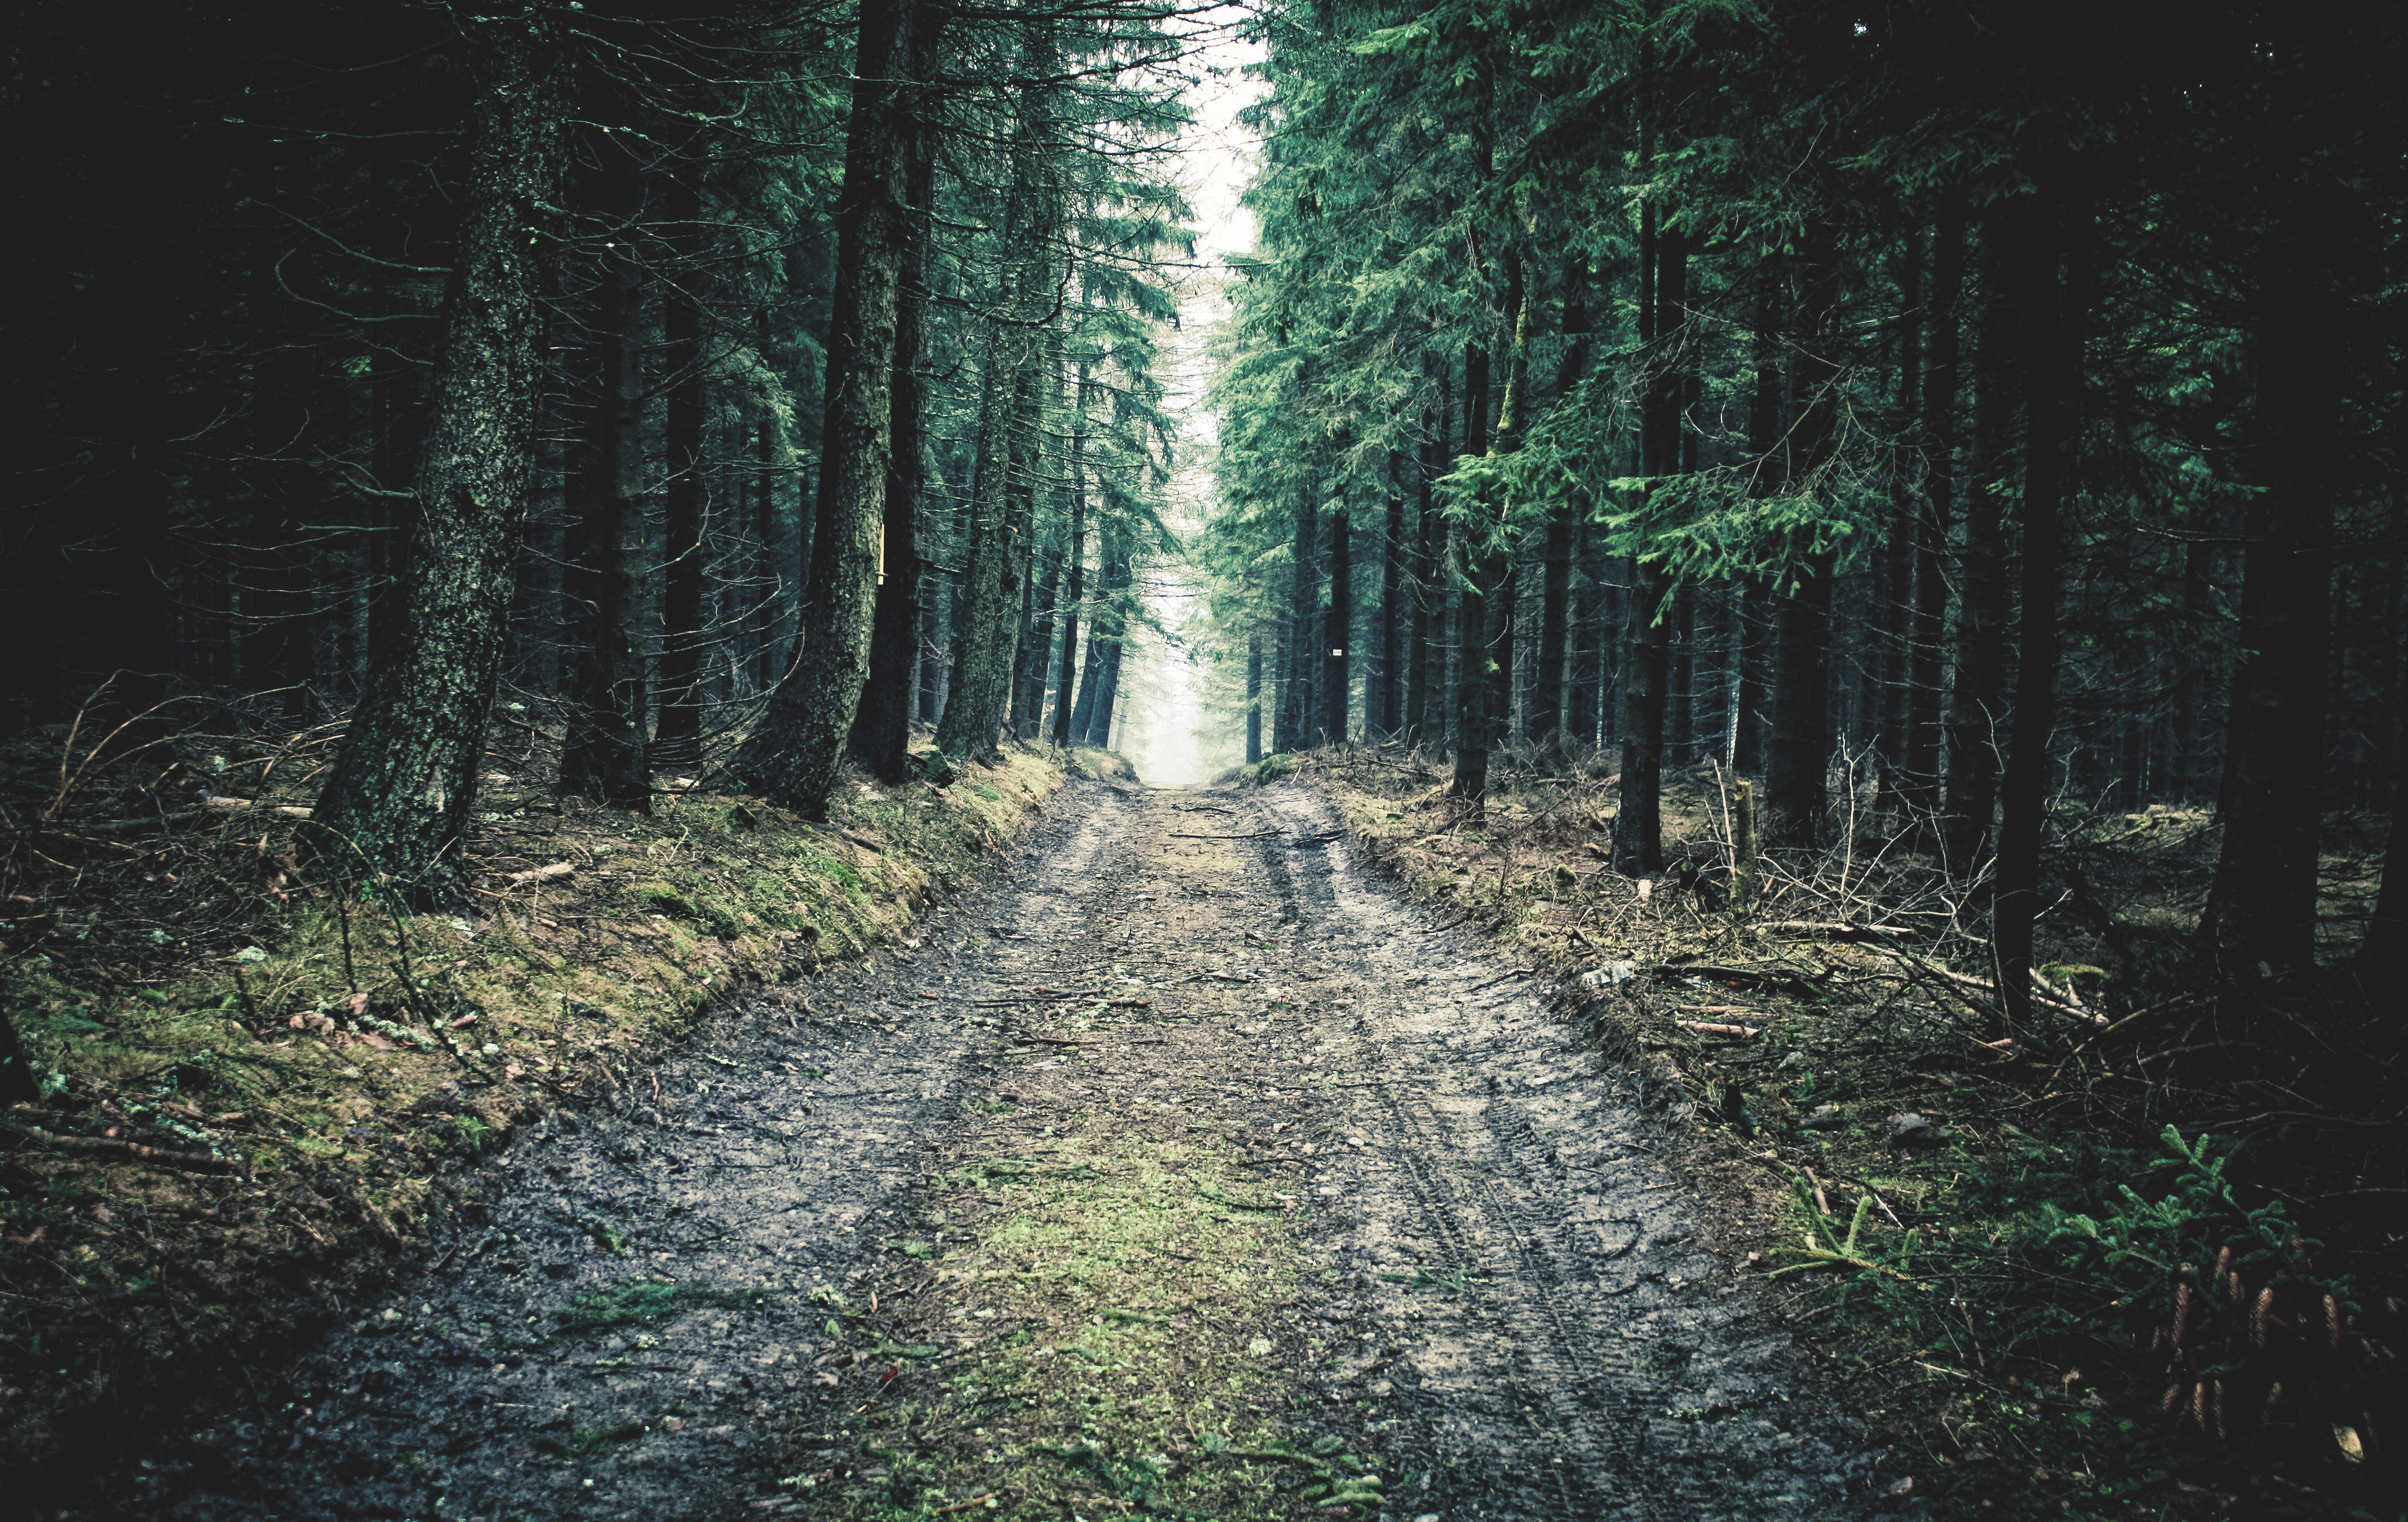
tree, nature, forest, wilderness, light, plant, mist, trail, sunlight, morning, leaf, green, jungle, autumn, darkness, spruce, vegetation, rainforest, woodland, habitat, ecosystem, biome, old growth forest, natural environment, geographical feature, atmospheric phenomenon, woody plant, temperate coniferous forest